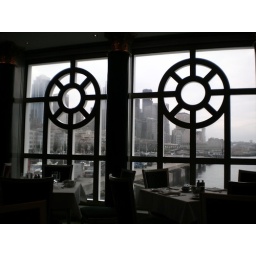
View from the Winter Palace dining room onboard the Norwegian Cruise Lines ship MV Norwegian Pearl docked in Seattle, Washington.